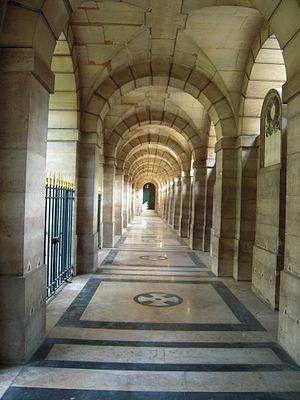
Paris Chapelle expiatoire - Voute de la galerie latérale
La chapelle expiatoire est une chapelle du 8ᵉ arrondissement de Paris, située au 29 rue Pasquier, construite dans le square Louis-XVI, à l’emplacement de l’ancien cimetière de la Madeleine où avaient été inhumés les corps de Louis XVI et de Marie-Antoinette avant leur transfert à la basilique Saint-Denis le 21 janvier 1815. Certains gardes suisses tués lors de la prise du palais des Tuileries, le 10 août 1792 y sont aussi inhumés.